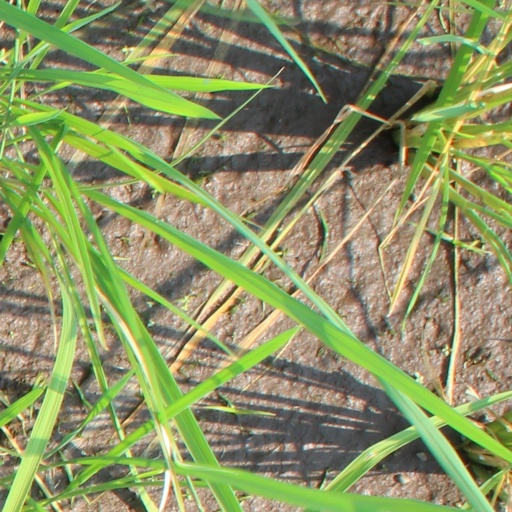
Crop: rice